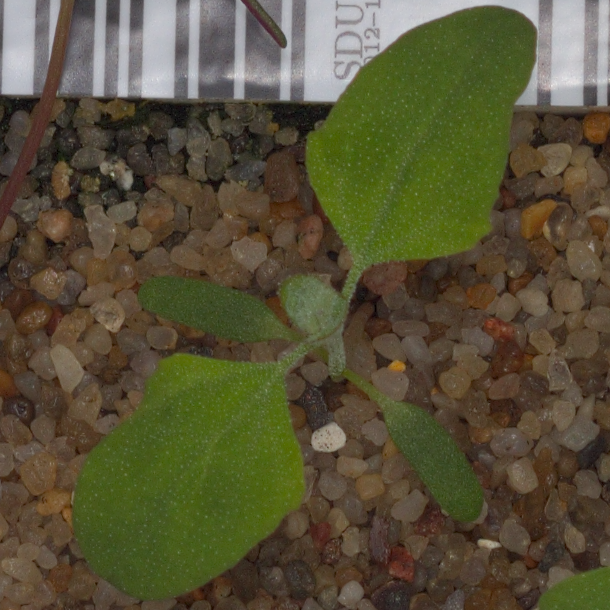
Label: fat_hen